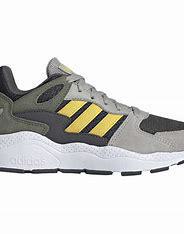
Brand: Adidas
Model: Crazychaos